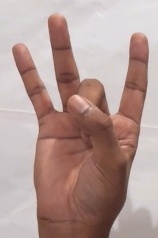
ASL sign: 8